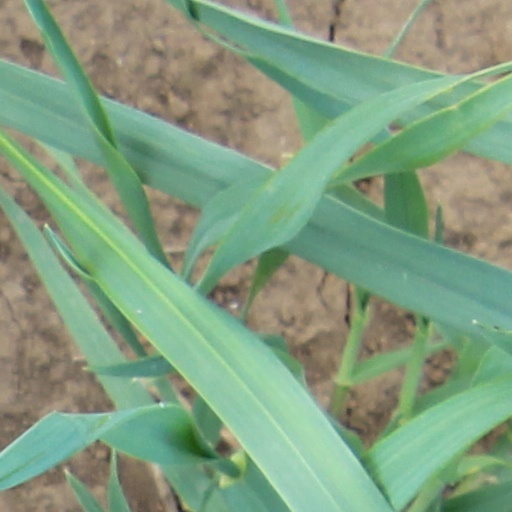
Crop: wheat